Fancy Baggage

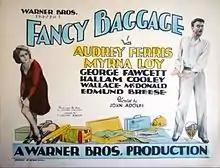
Lobby card

Fancy Baggage is a 1929 American sound part-talkie drama film directed by John G. Adolfi and released by Warner Bros. In addition to sequences with audible dialogue or talking sequences, the film features a synchronized musical score and sound effects along with English intertitles. The film used the Vitaphone sound-on-disc system. The film stars Audrey Ferris and Myrna Loy.